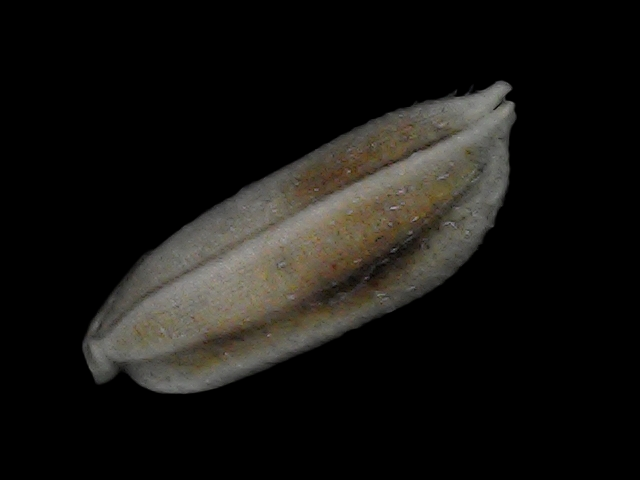
Rice variety: Bd79